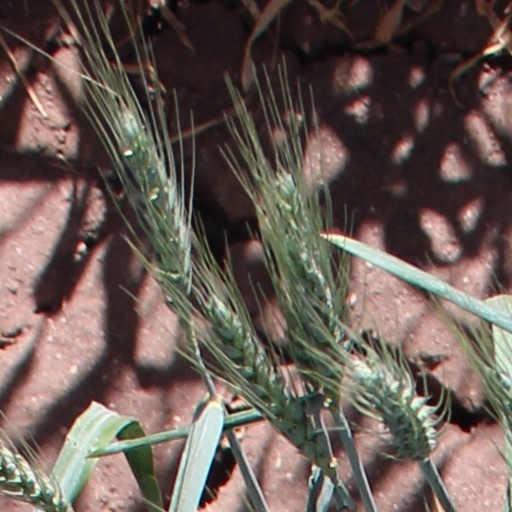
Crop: wheat